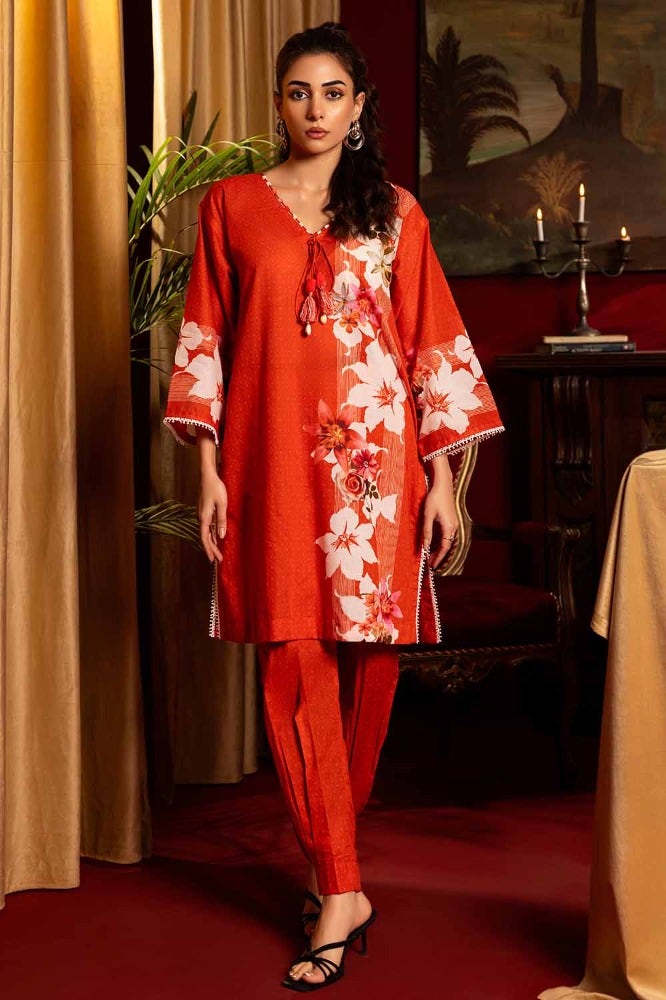
red kashmiri embroidered tunic